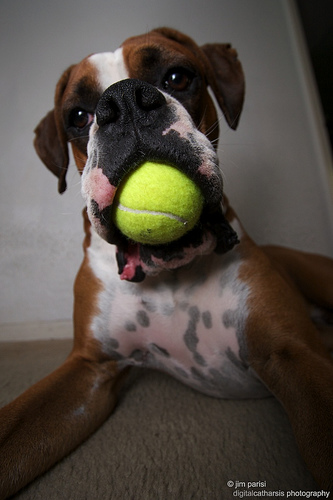
Animal: dog
Breed: boxer